Led Zeppelin North American Tour 1975

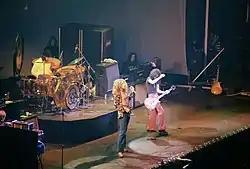
Led Zeppelin live at Chicago Stadium, January 1975.

The 1975 North American tour took place nearly 18 months after the conclusion of their previous concert tour, which was the longest break between concerts yet taken by the band. As a result, some critics have suggested that the band seemed sluggish and rusty upon their return to the stage, with the group lacking dynamics and giving rather 'heavy' performances.